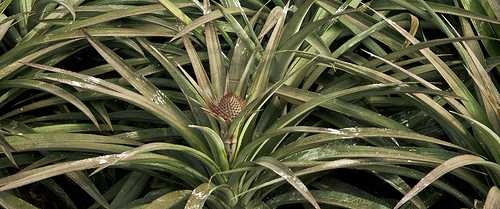
Label: Pineapple